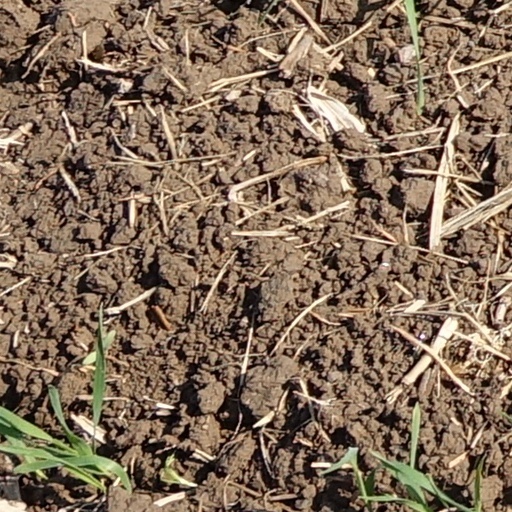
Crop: wheat